Lyngdal

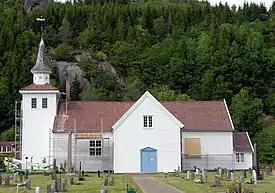
Austad Church

The Church of Norway has five parishes within the municipality of Lyngdal. It is part of the Lister og Mandal prosti (deanery) in the Diocese of Agder og Telemark.